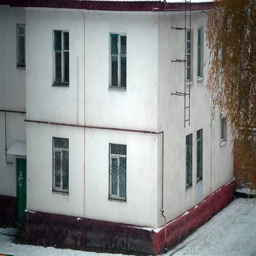
snowflakes smoothly fall opposite to a facade of the ancient building